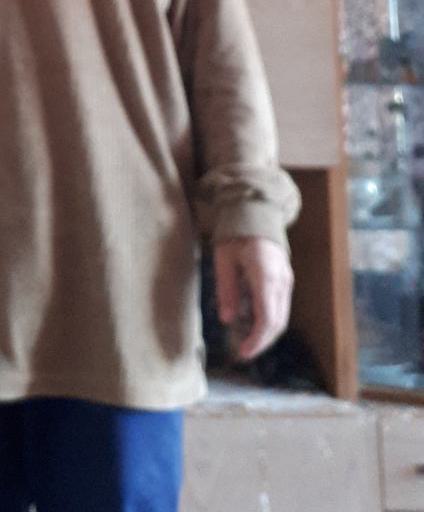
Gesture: no_gesture